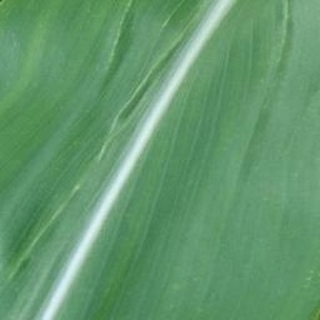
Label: healthy_corn